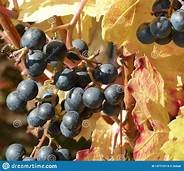
Label: grape